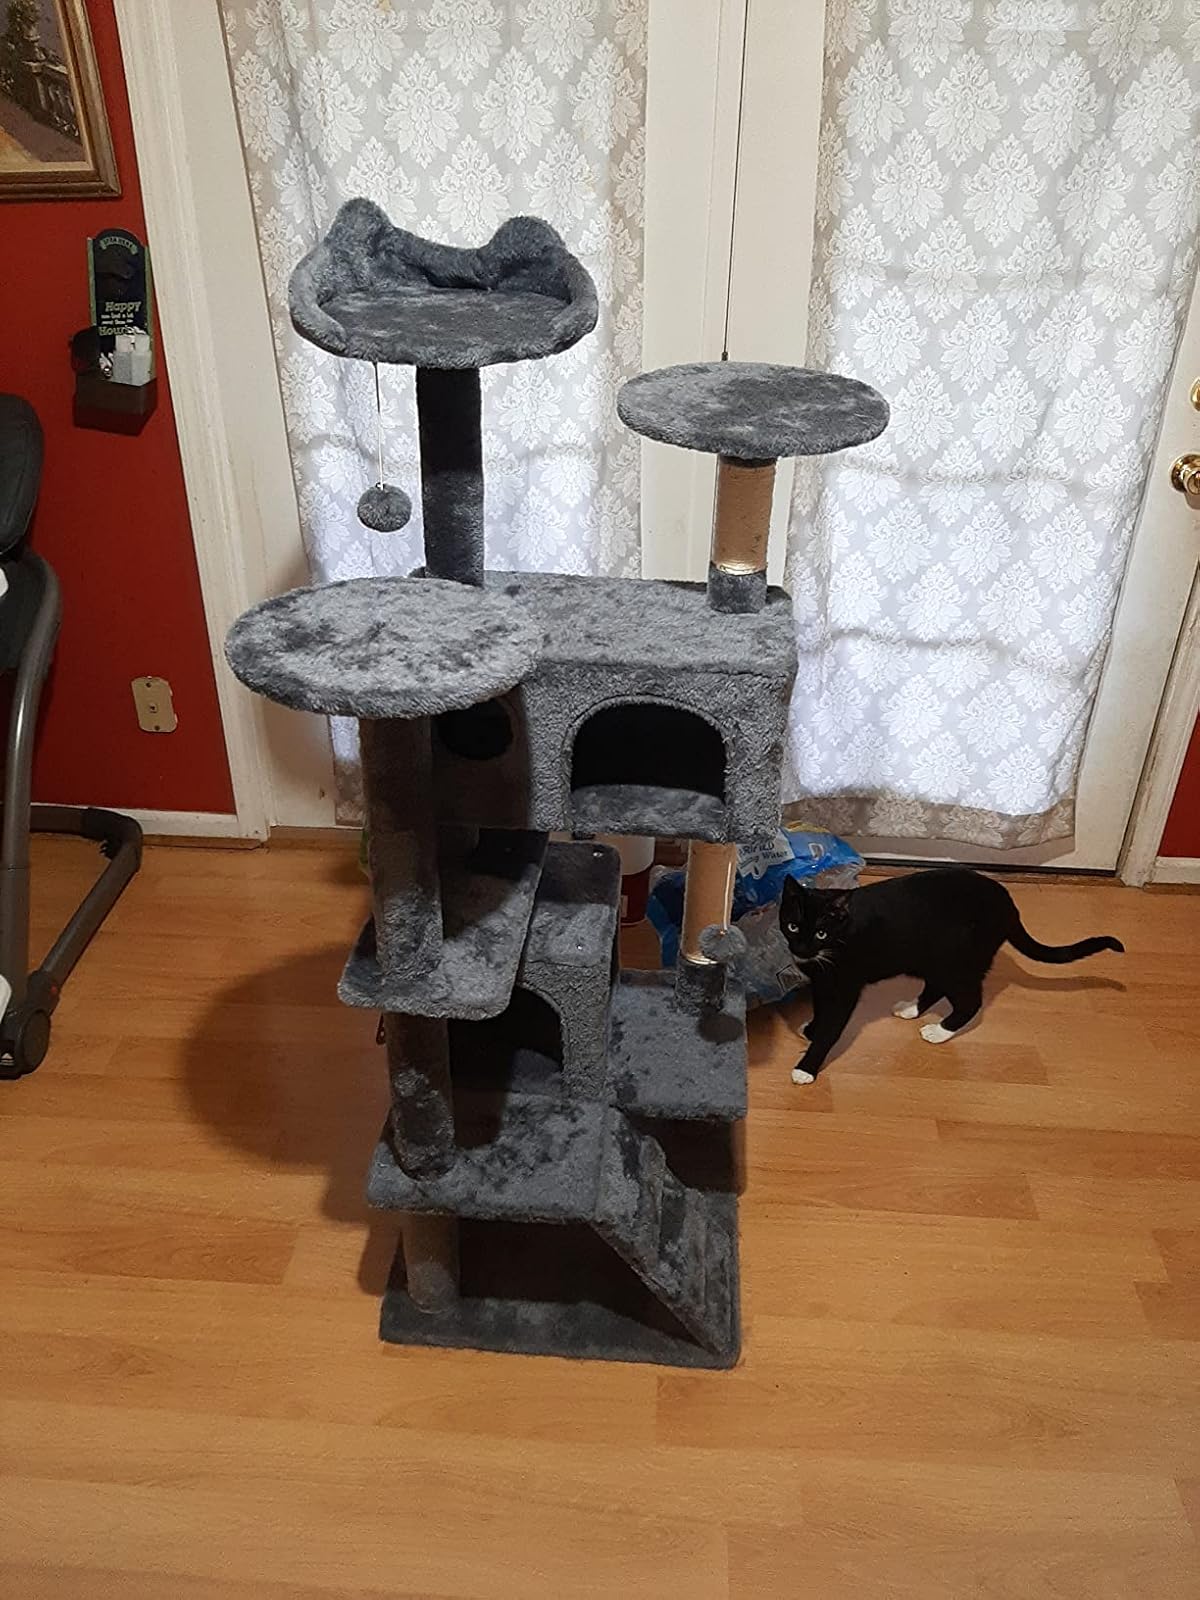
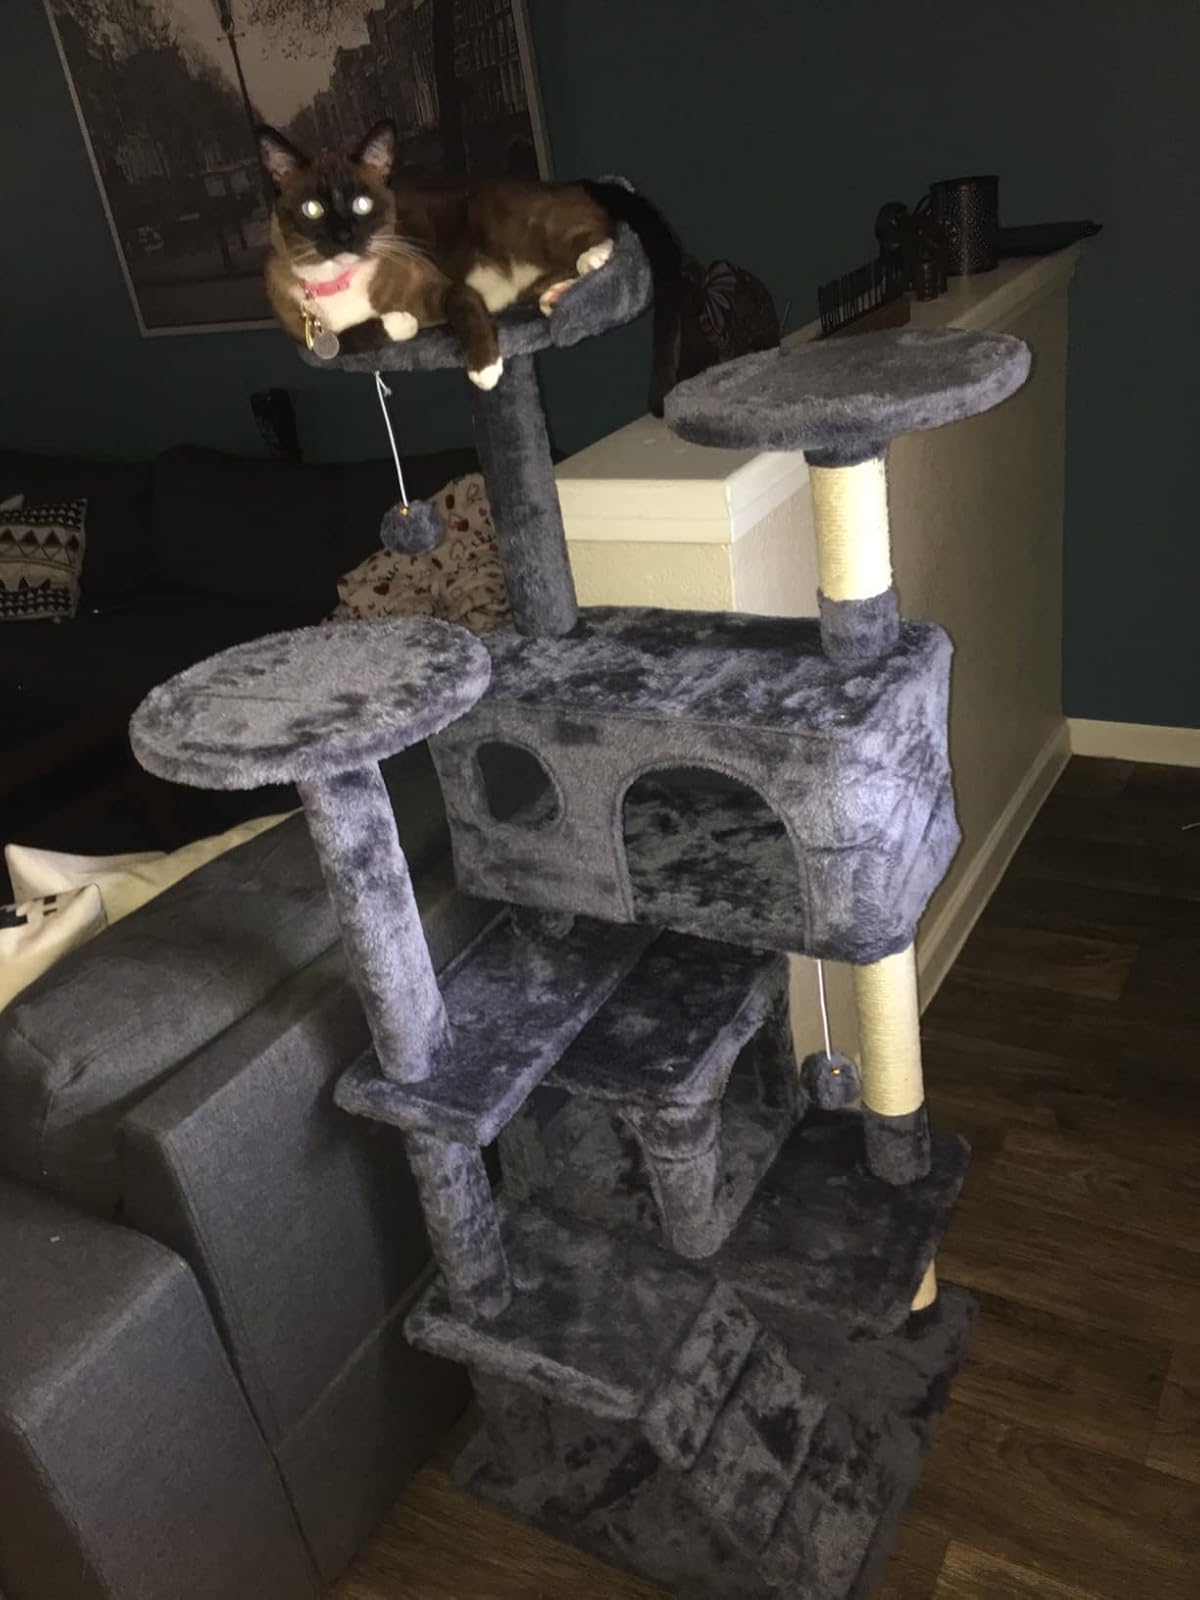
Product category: items_cat tree
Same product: yes